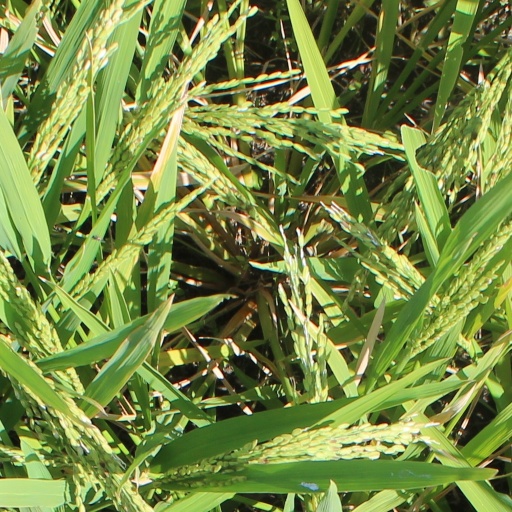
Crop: rice